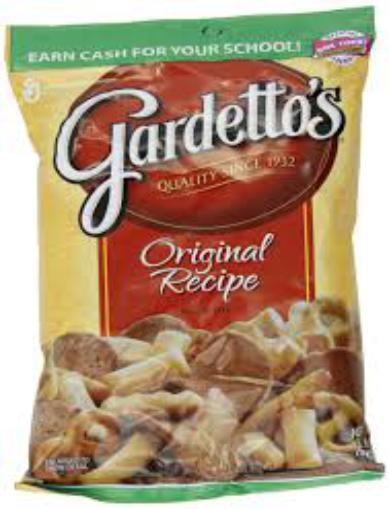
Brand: Gardetto's
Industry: Food